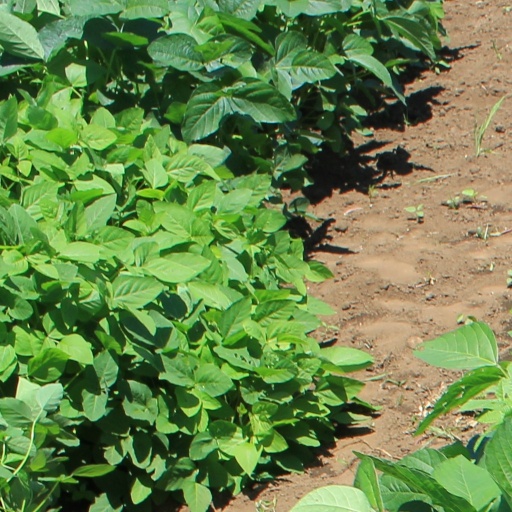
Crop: soybean